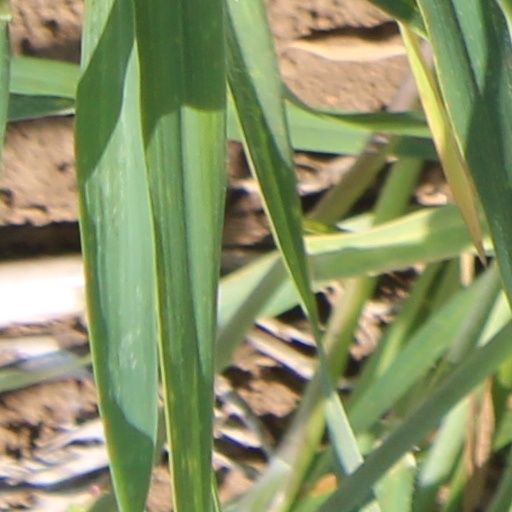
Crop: wheat